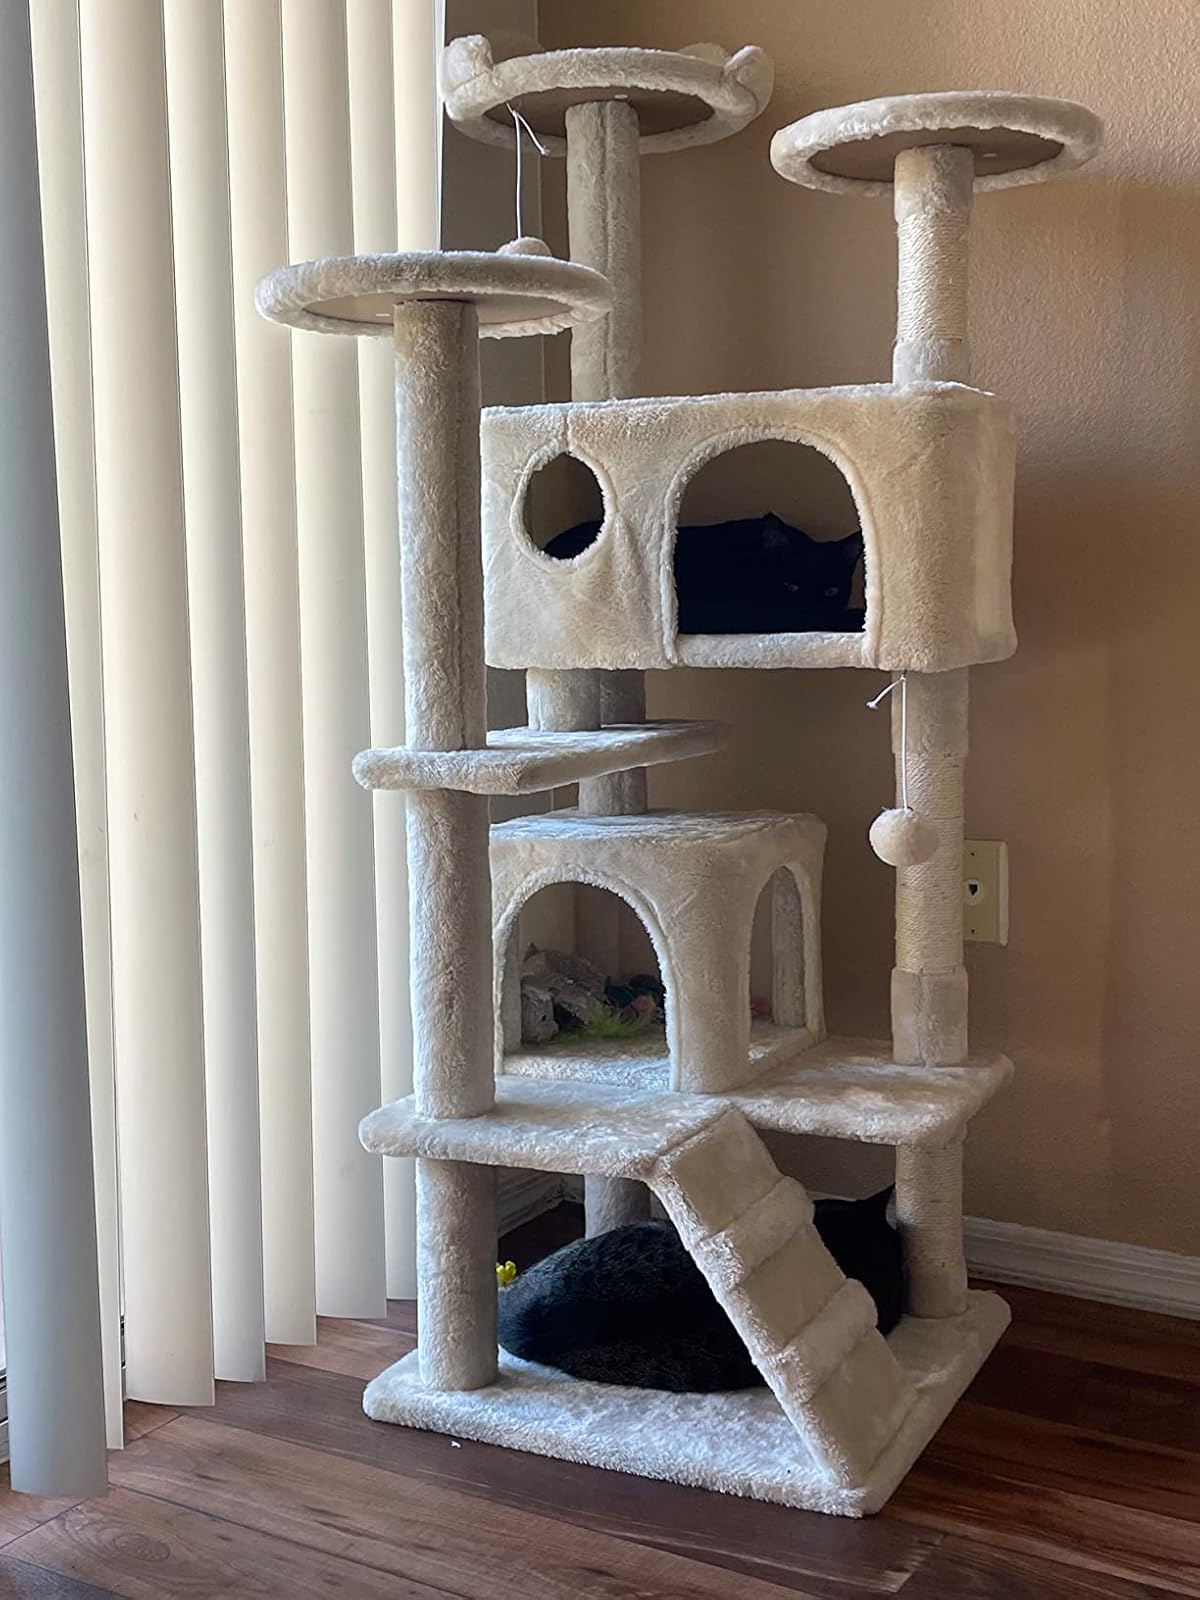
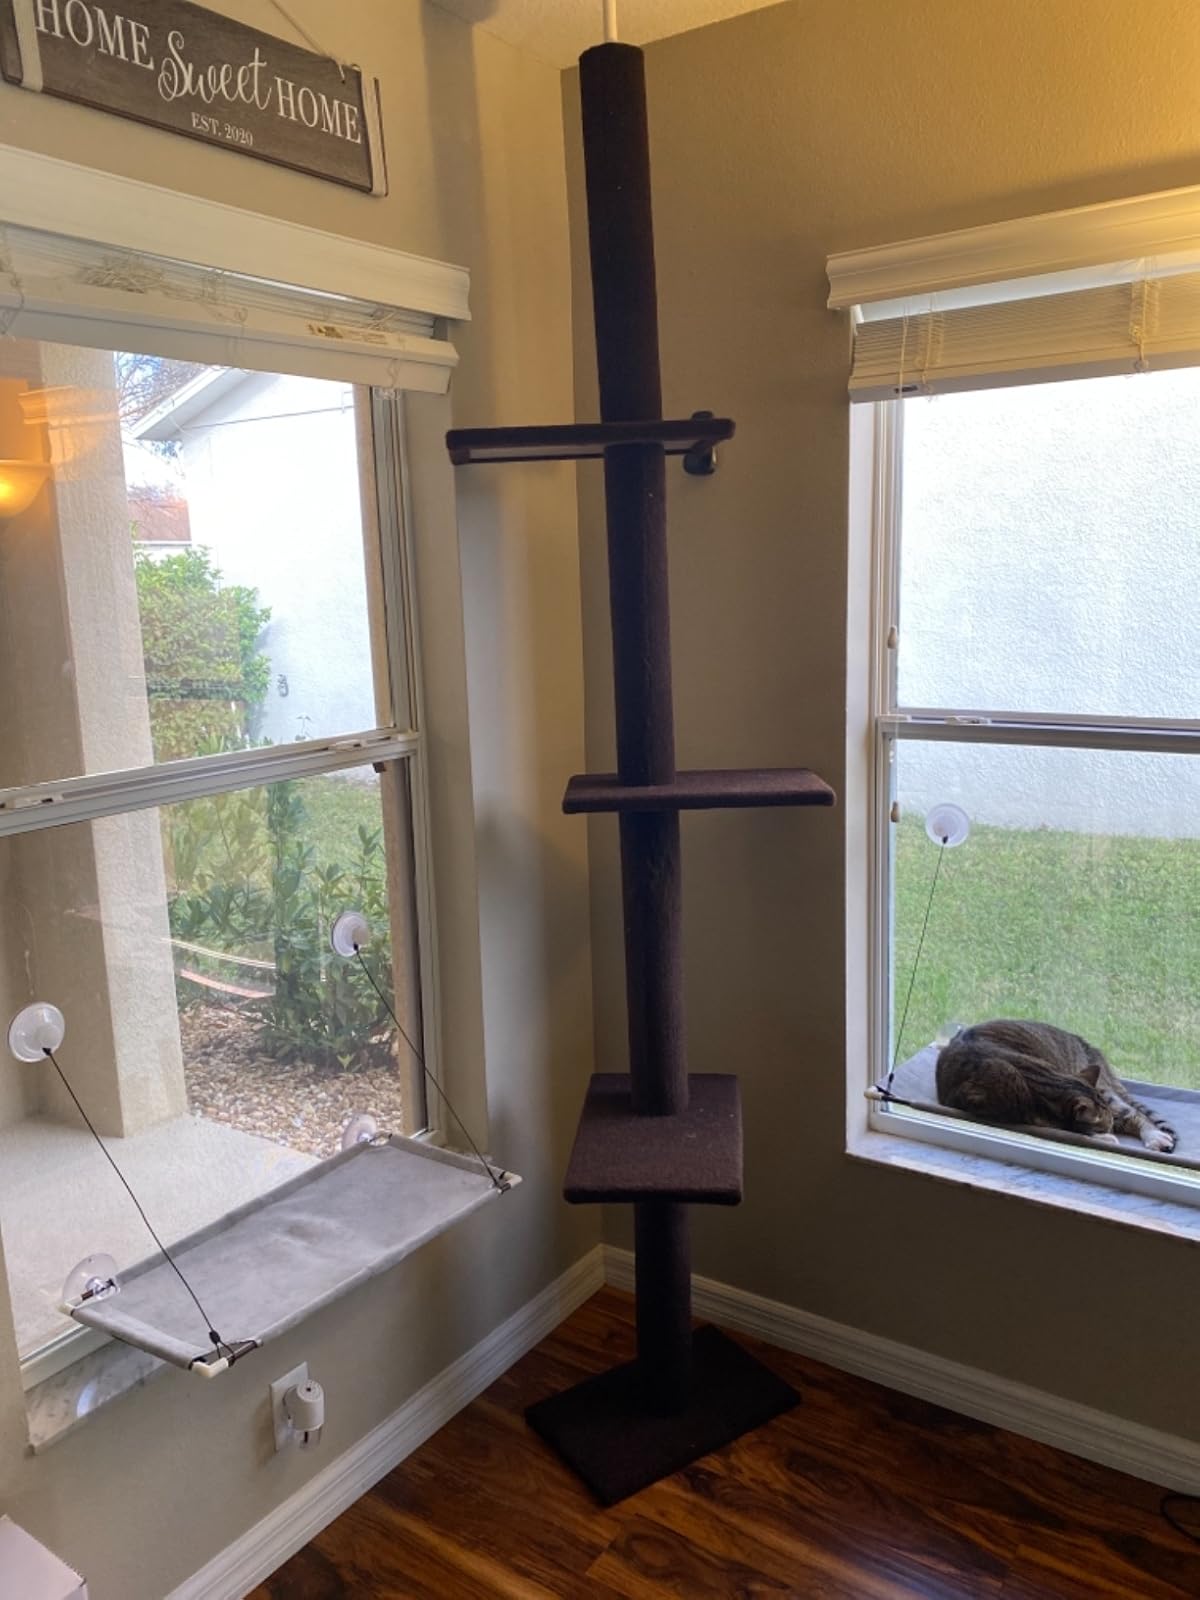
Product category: items_cat tree
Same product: no